Shooting at the 1984 Summer Olympics – Mixed trap

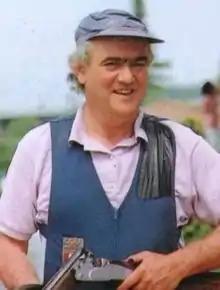
Gold medalist Luciano Giovannetti (1987)

The trap was a shooting sports event held as part of the Shooting at the 1984 Summer Olympics programme. The competition was held between July 29 and 31, 1984 at the shooting ranges in Los Angeles. 70 shooters from 42 nations competed. Each nation was limited to two shooters. The event was won by Luciano Giovannetti of Italy, the first person to successfully defend an Olympic title in the trap. It was Italy's fifth victory in the event, most among nations. Giovannetti's win required winning a three-way shoot-off for the medal positions. Francisco Boza of Peru came second in that shoot-off, taking silver to earn Peru's first trap medal. Daniel Carlisle of the United States finished third for bronze.